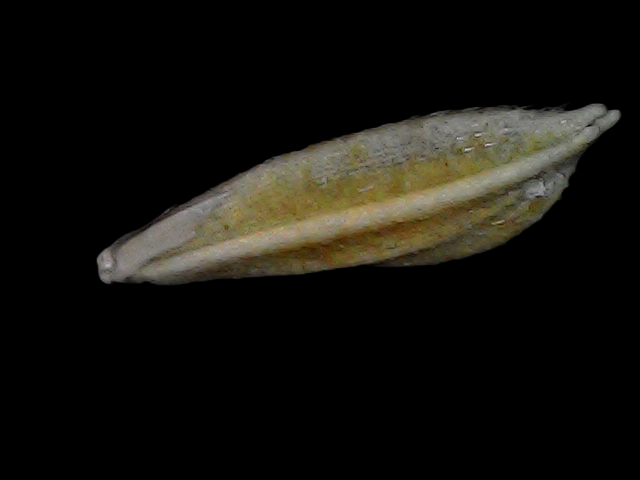
Rice variety: Bd56